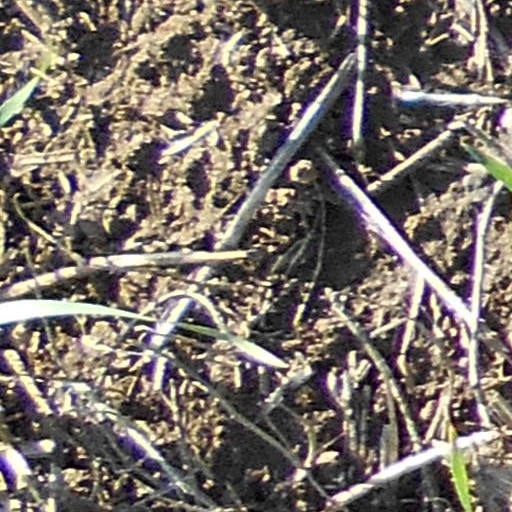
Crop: wheat